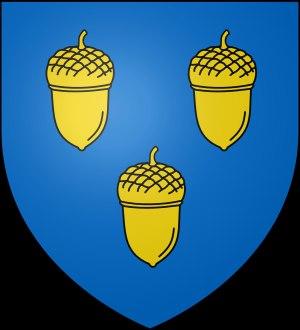
Hugues de Thoisy seigneur de Mimeure est un ambassadeur du duc de Bourgogne.
Monseigneur Jean de Thoisy, né vers 1350, mort le 2 juin 1433 à Lille, est un évêque bourguignon du XVᵉ siècle. Il est l'un des conseillers du roi de France, Charles VI ainsi que du duc de Bourgogne Jean sans Peur, puis de son fils, Philippe le Bon dont il a été auparavant le précepteur. Il est chancelier du duché de Bourgogne à partir de 1420.
Geoffroy de Thoisy chevalier seigneur de Mimeure est un amiral bourguignon du XVᵉ siècle. Il est chevalier de l'ordre de la Toison d'or. Il est chambellan du duc de Bourgogne Philippe le Bon.